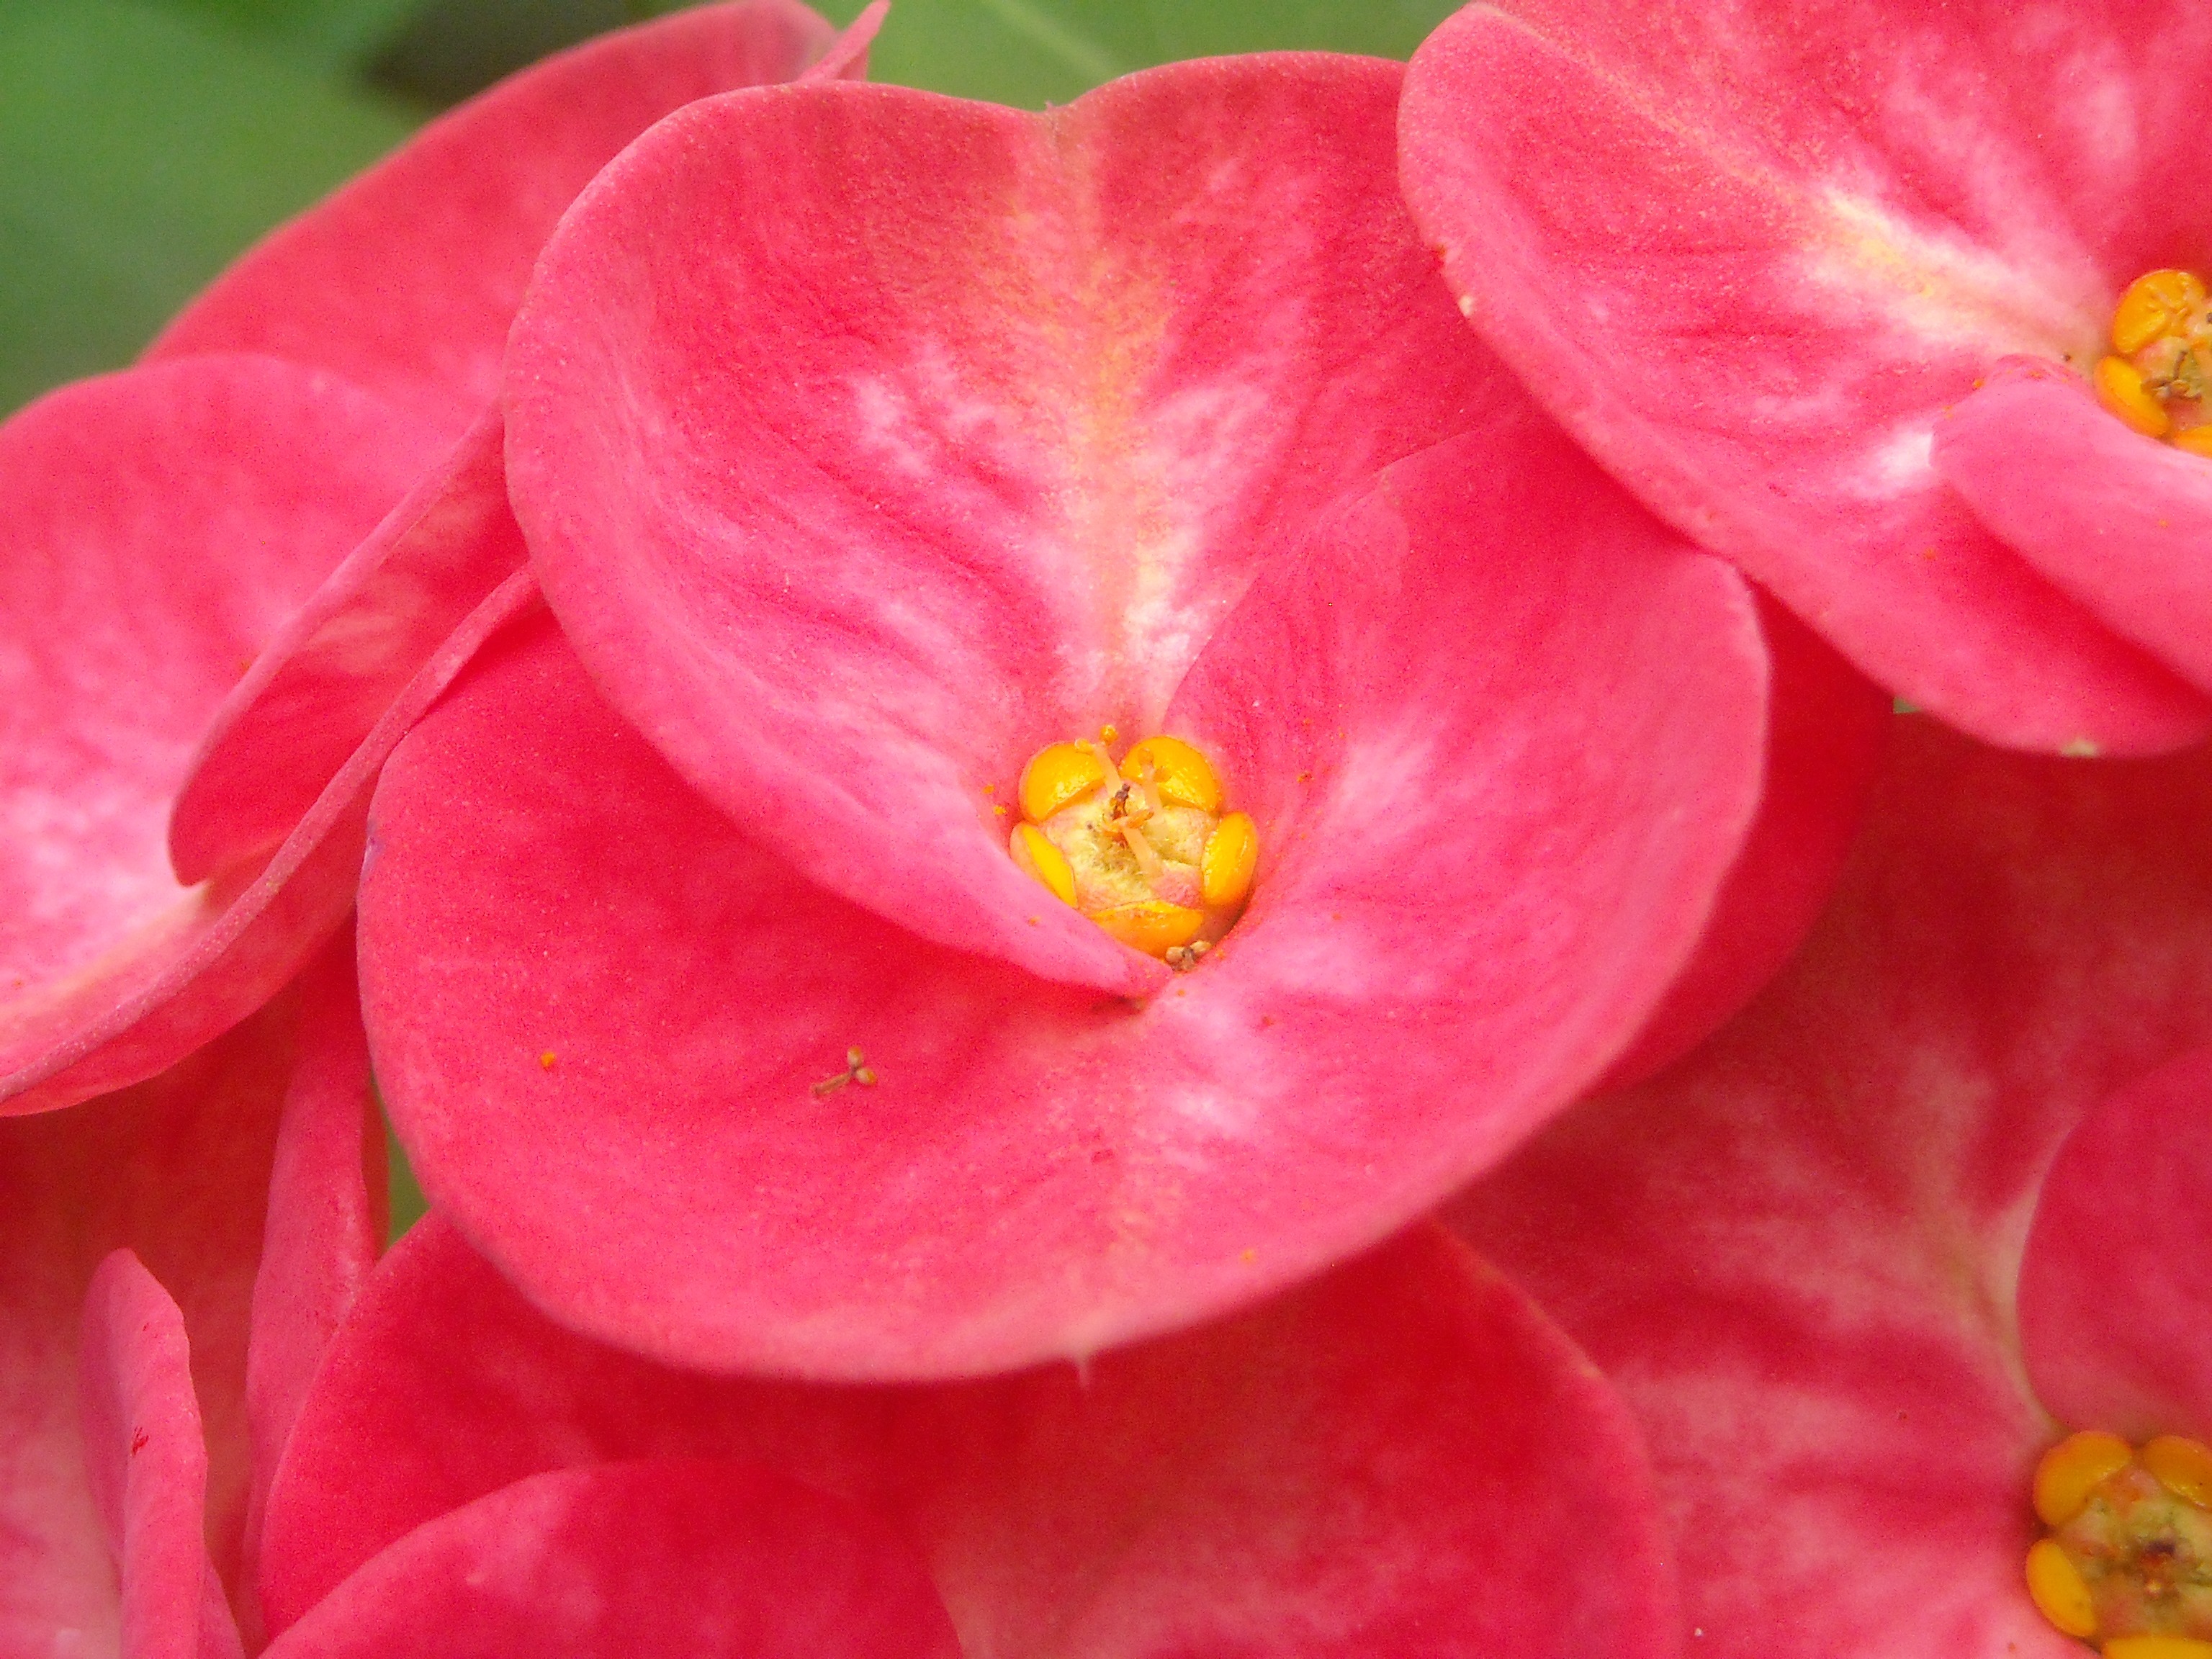
blossom, plant, leaf, flower, petal, red, pink, flora, flowers, shrub, macro photography, flowering plant, land plant, ephorbia